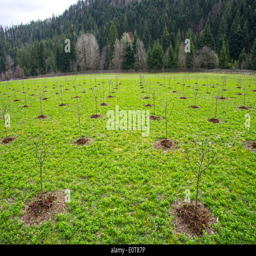
young tree in a new apple orchard